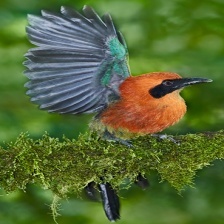
Species: RUFUOS MOTMOT
Scientific name: BARYPHTHENGUS MARTII